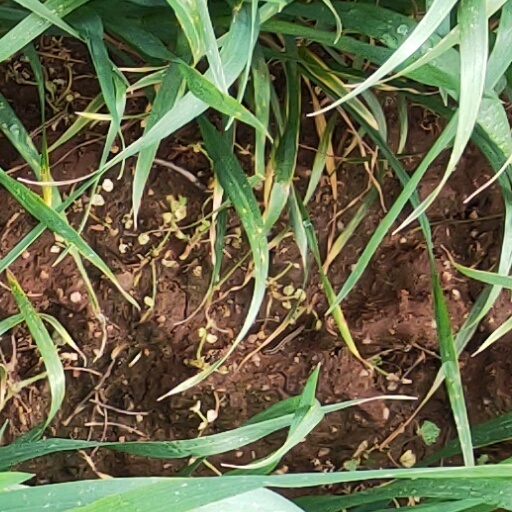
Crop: wheat